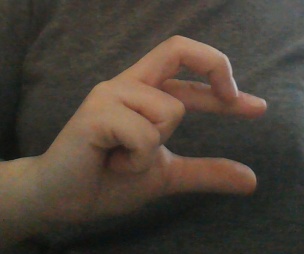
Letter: thal